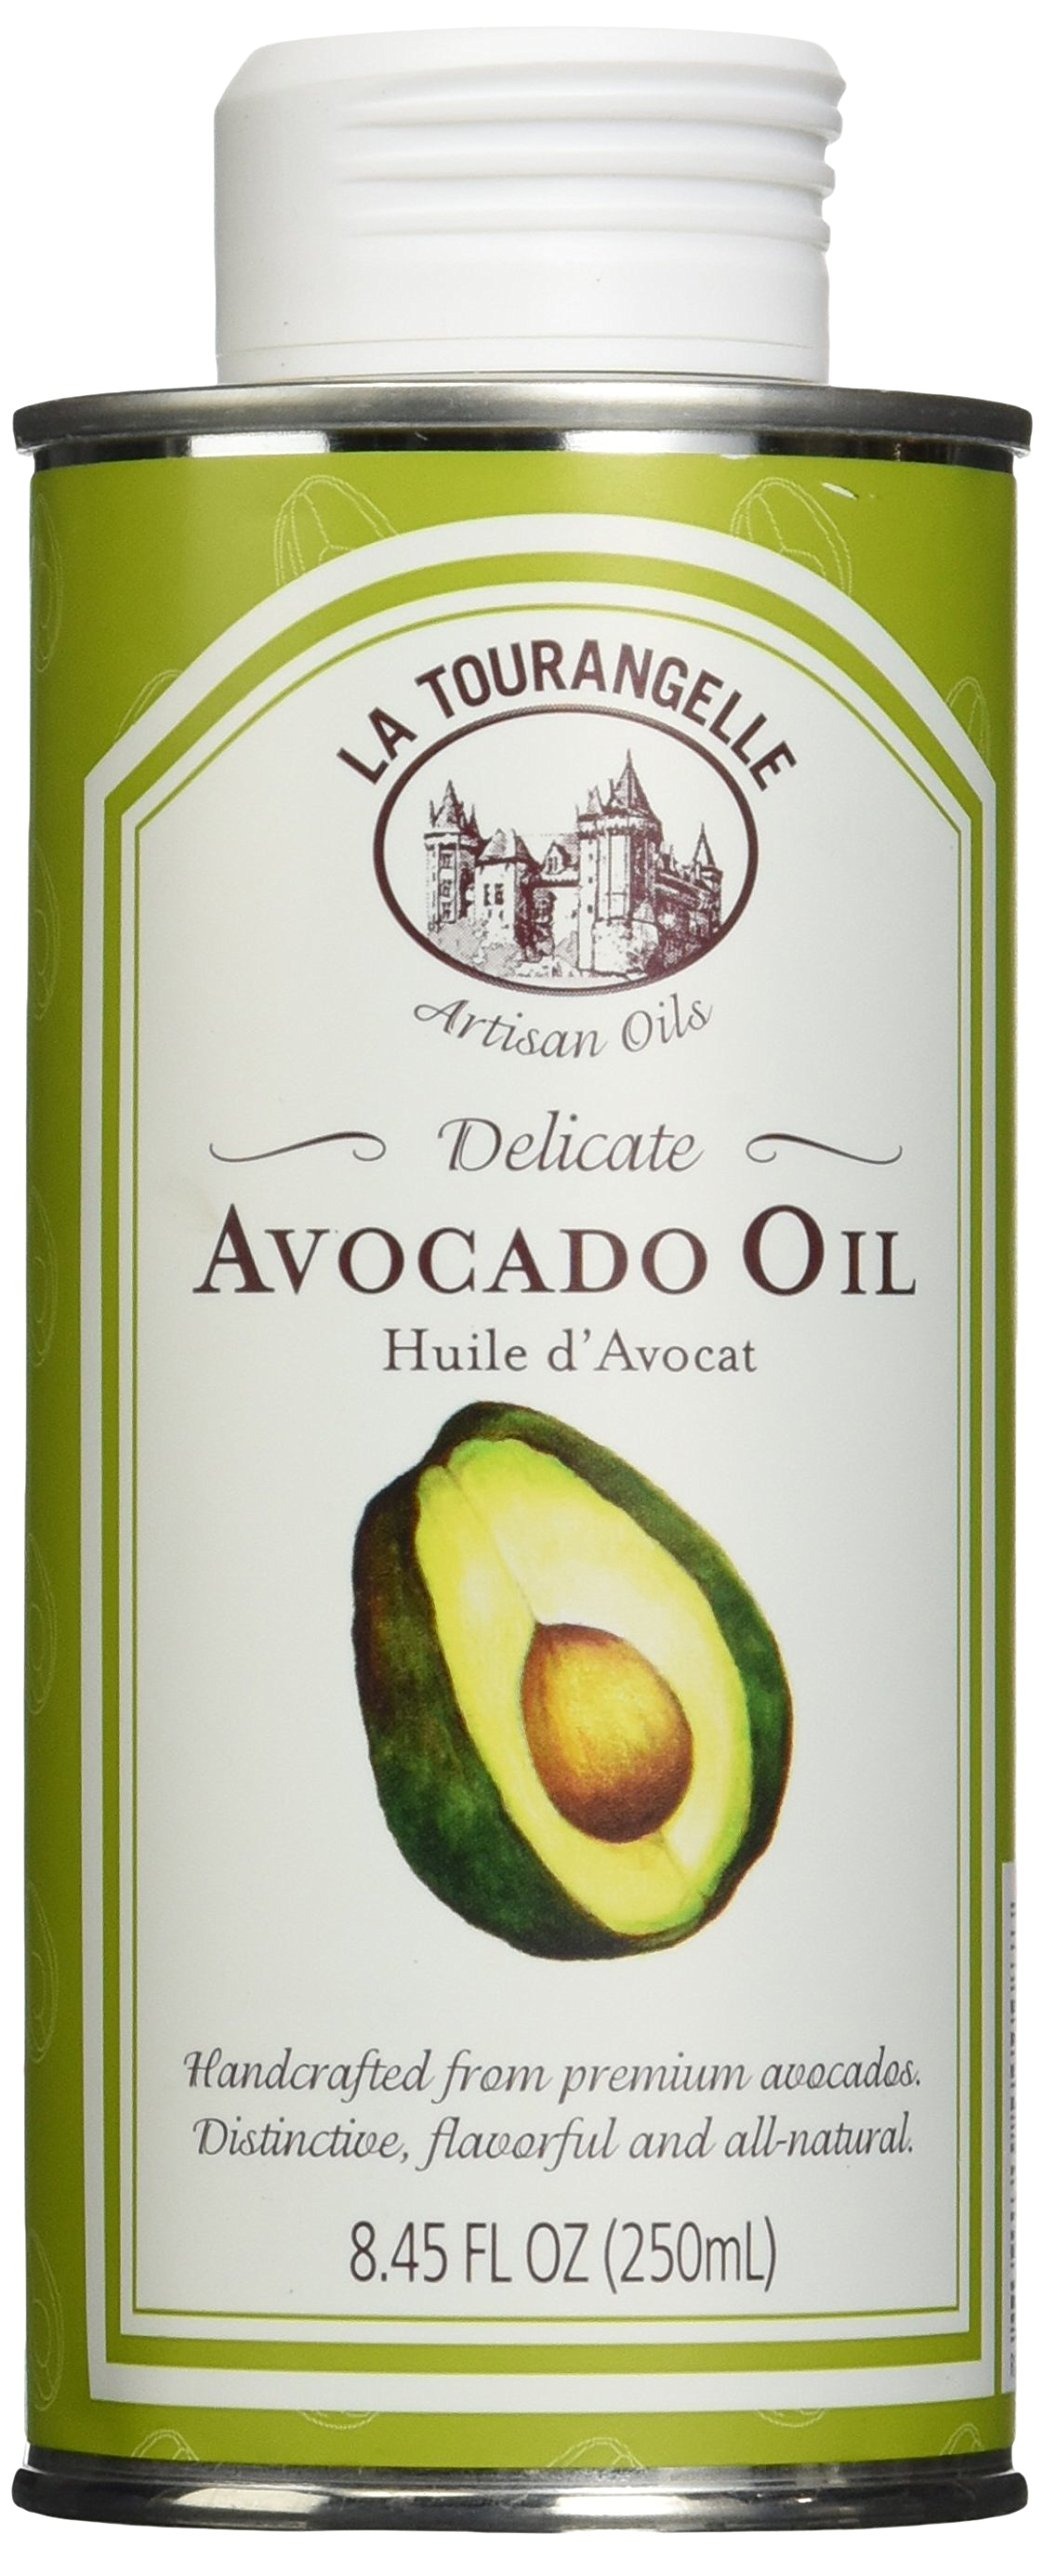
Item Name: LA TOURANGELLE OIL AVOCADO, 8.45 (Pack of 2)
Bullet Point 1: Avocado oil can be used the same way you use your extra virgin olive oil
Bullet Point 2: With a smoke point at 375 it is very practical to use in the kitchen for pretty much any application
Bullet Point 3: On salads or in a dressing, it contributes a hint of avocado flavor
Bullet Point 4: Wonderful drizzled over slices of fruits
Product Description: La Tourangelle Avocado Oil is 100 percent pure, all-natural and handcrafted from premium avocados. This gorgeous emerald green oil has a fine fruity roundness that makes it lovely for both sweet and savory applications. On salads, it contributes a hint of avocado flavor, and it is wonderful drizzled over slices of grapefruit and melon.
Value: 16.9
Unit: Fl Oz

Price: 31.045